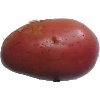
Label: Potato Red Washed 1